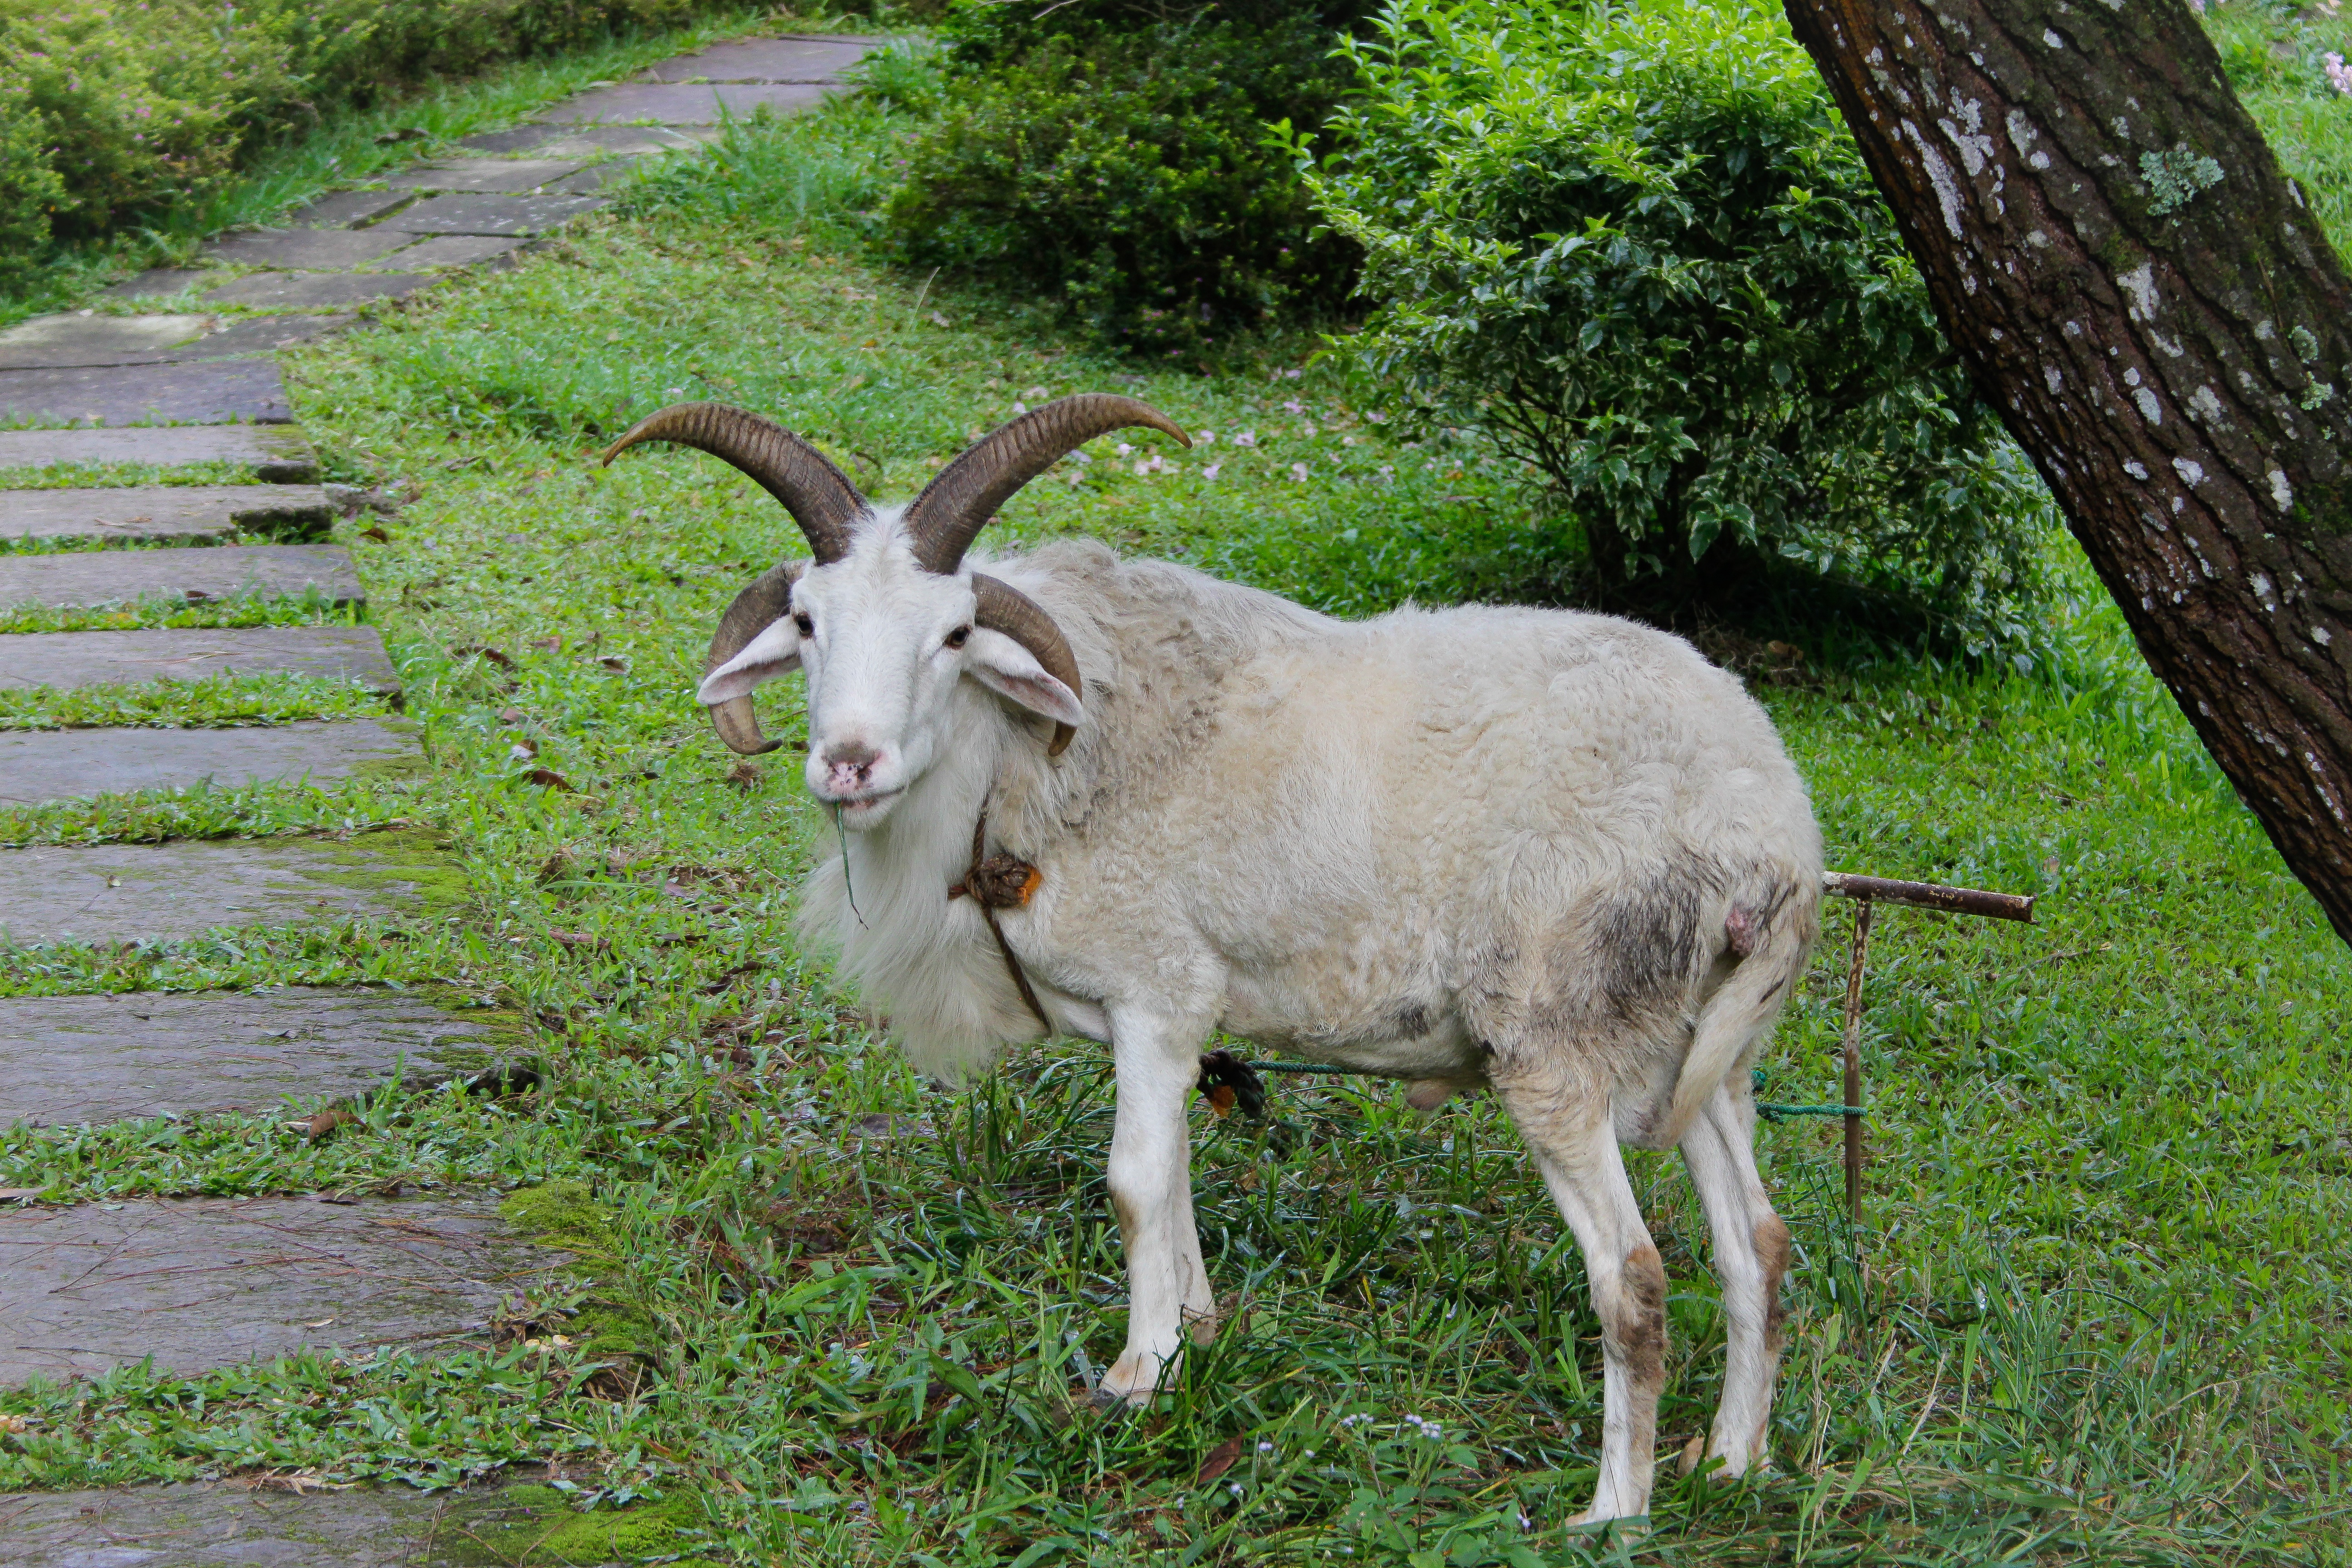
meadow, wildlife, goat, horn, pasture, grazing, sheep, mammal, fauna, mountain goat, donkey, goats, vertebrate, sheeps, pack animal